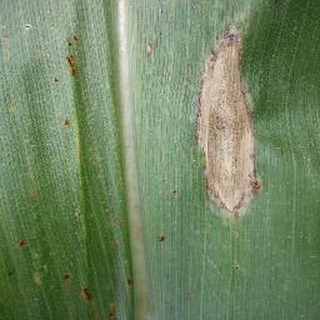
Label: corn_northern_leaf_blight